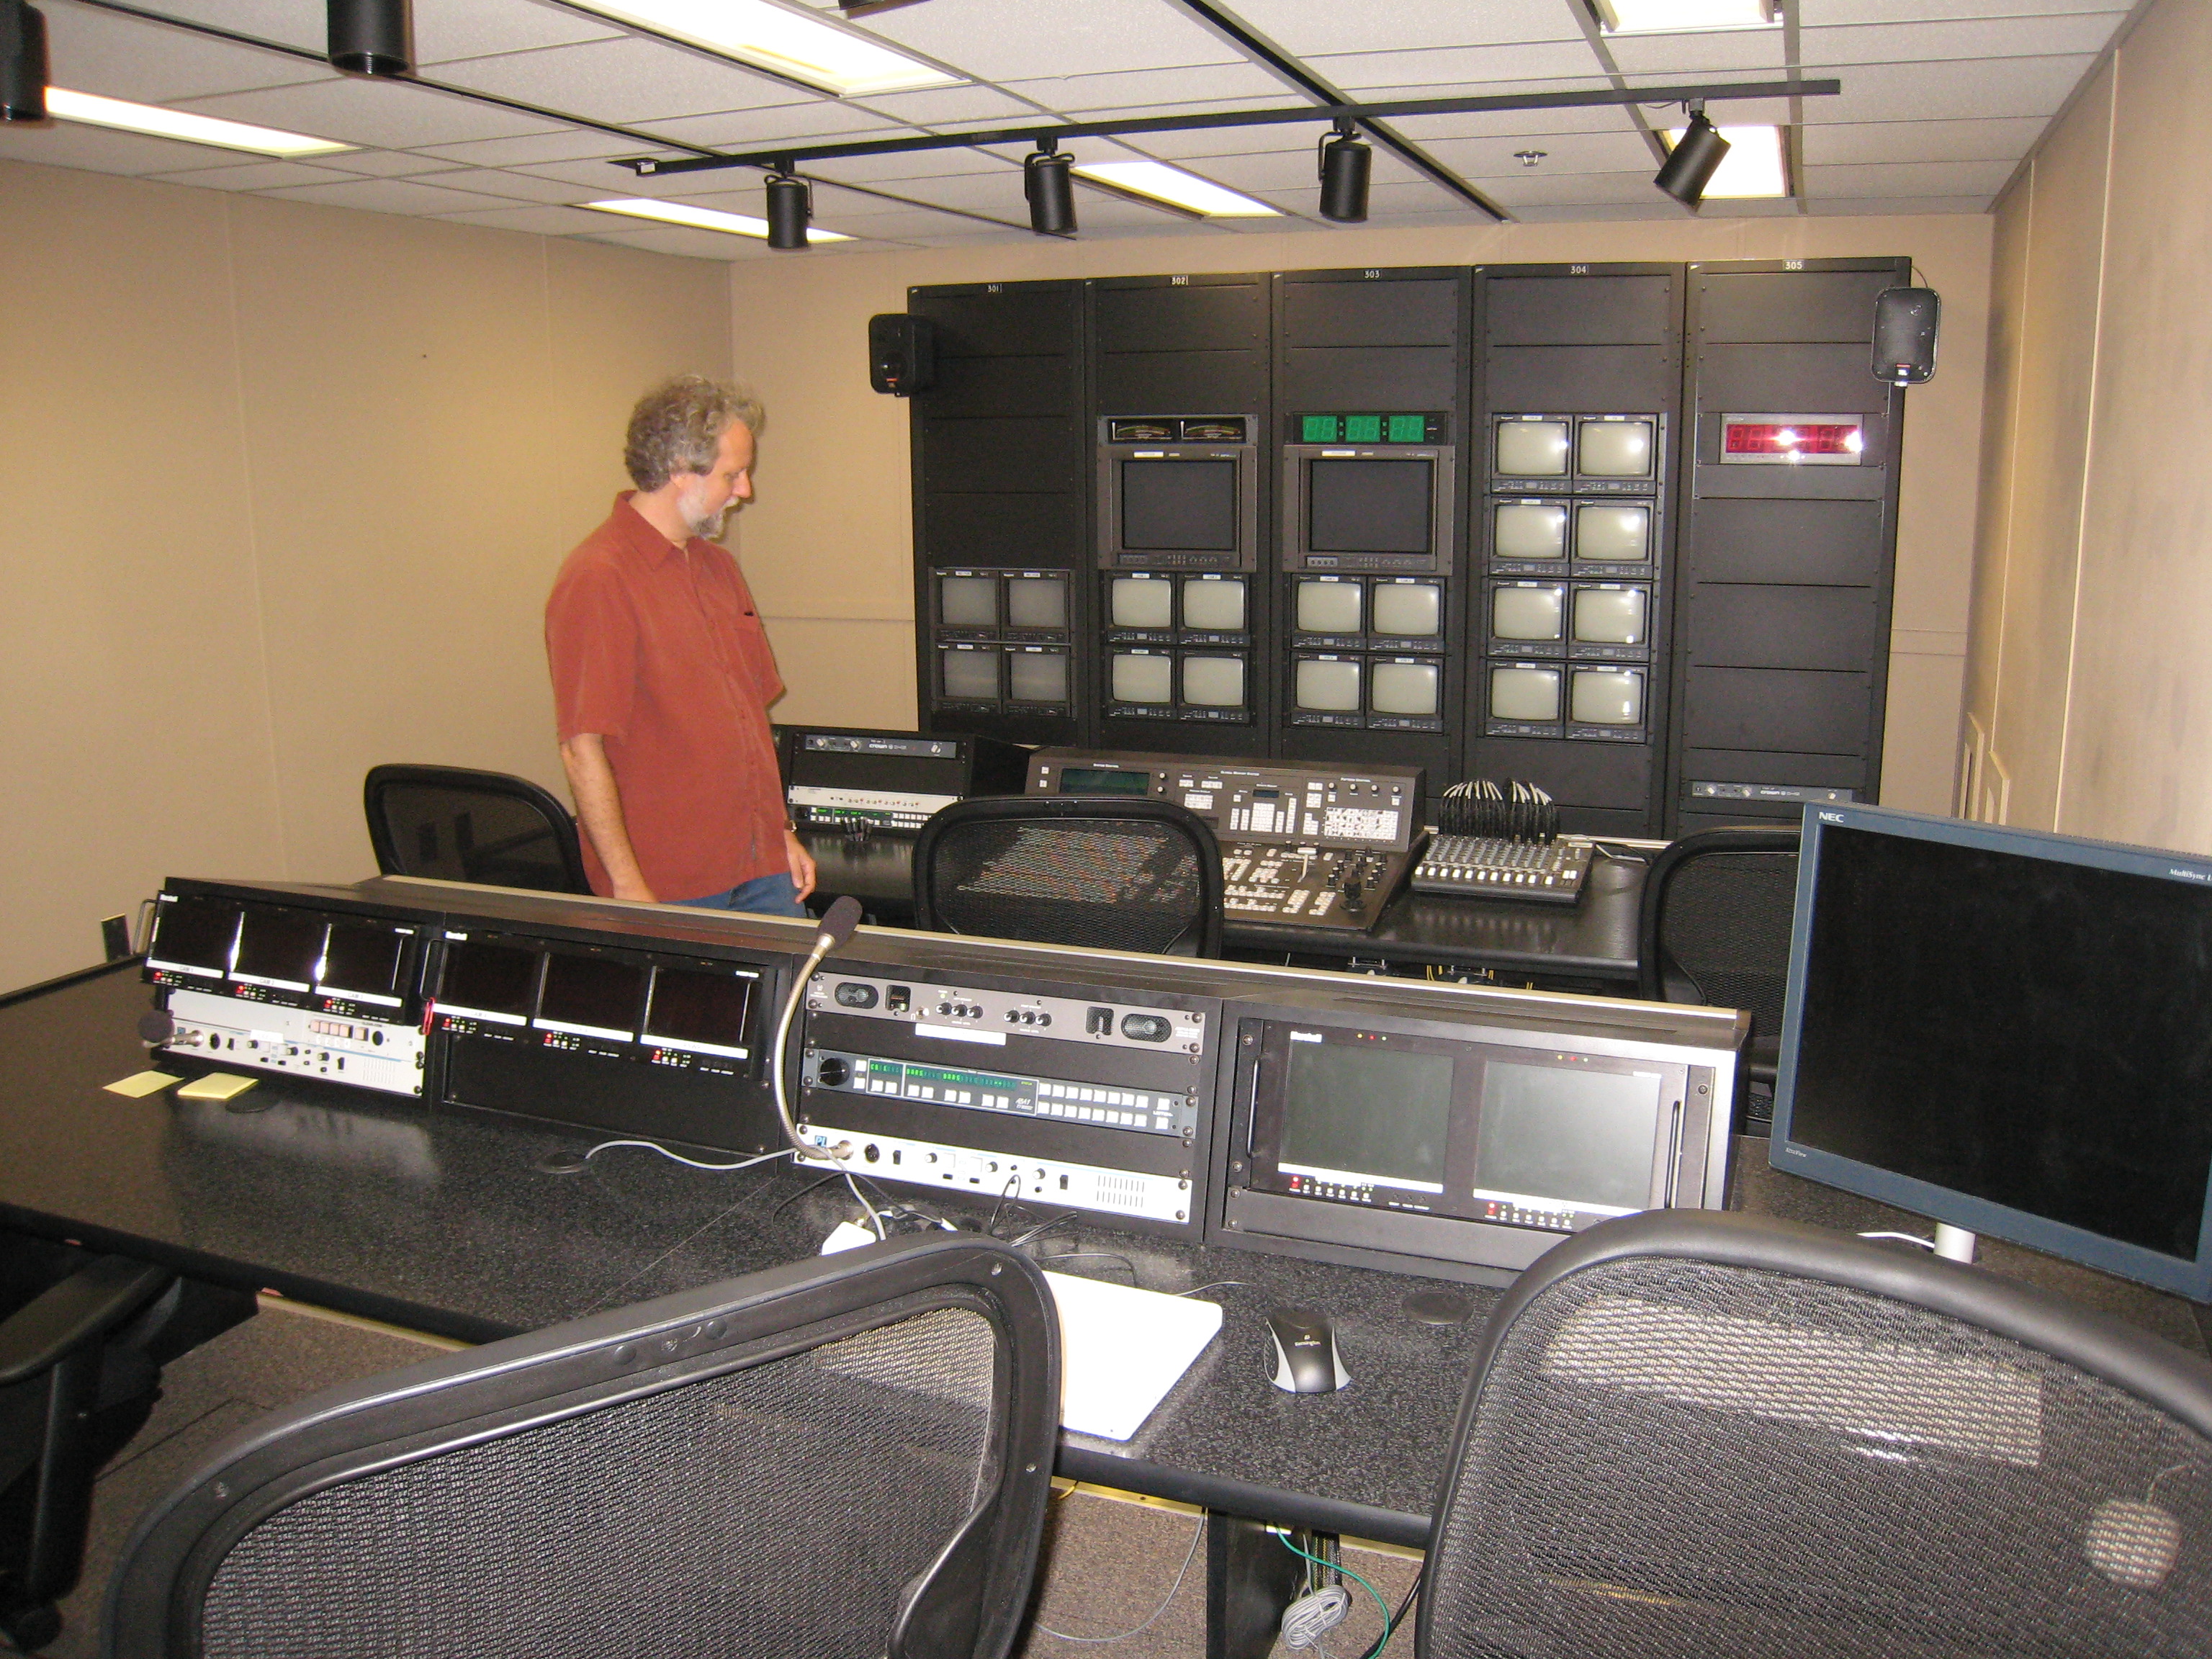
technology, studio, musical instrument, electronics, sound, umbc, electronic device, electronic instrument, musical instrument accessory